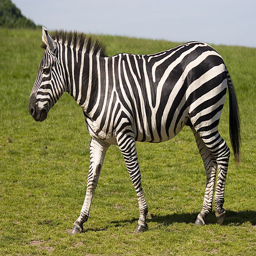
a zebra walking in a grassy field on a clear day
A close up of a Zebra standing in the grass.
A zebra walking around in a grassy field.
The zebra has very large stripes on it's body.
A zebra begins to walk on the grass.